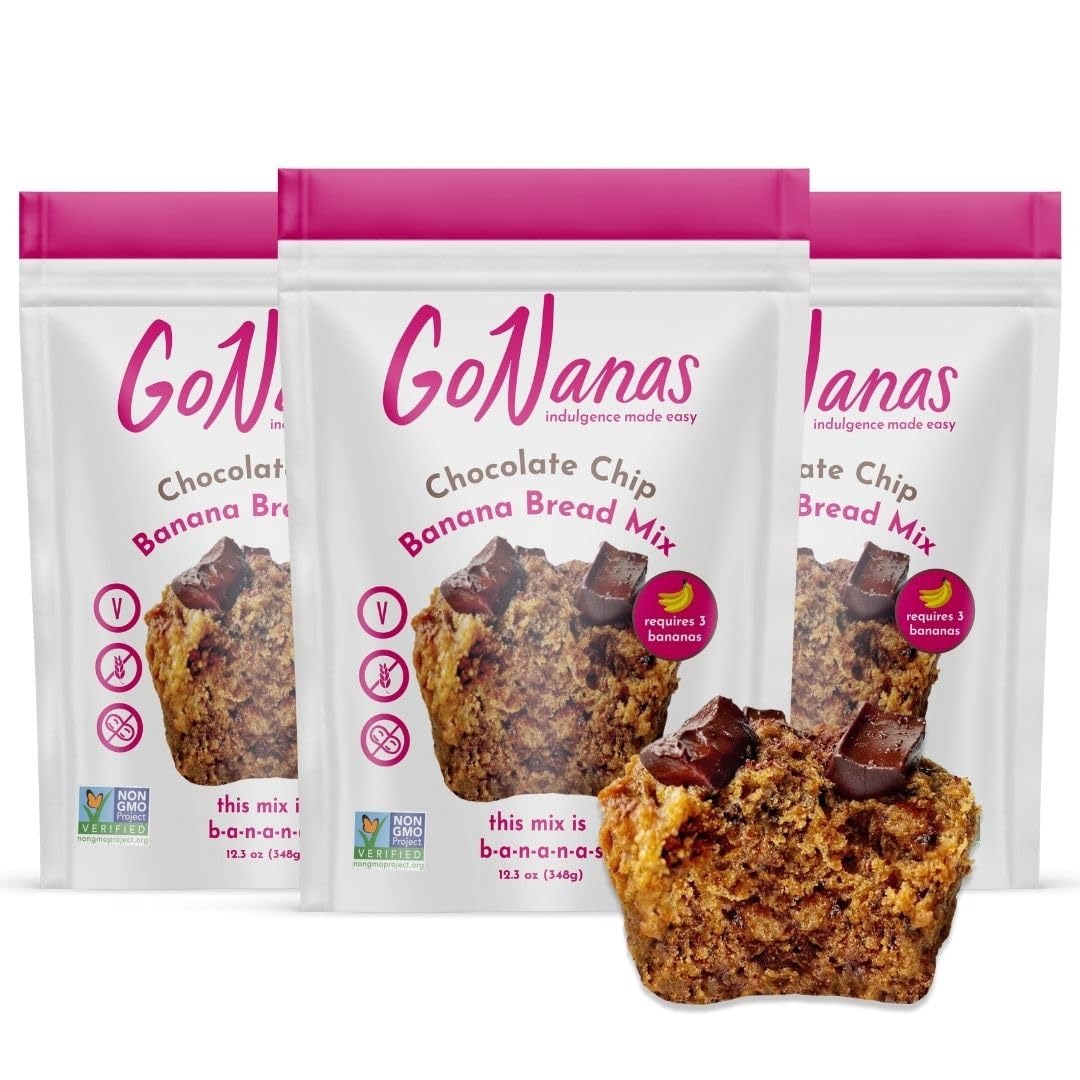
Item Name: GoNanas Chocolate Chip Oat Flour Banana Bread Mix, Suitable for Plant Based Vegan Diets, Gluten Free Dairy Free Snacks, Healthy Snacks For Adults, Muffin Mix, Nut Free, Cupcakes Dessert, NON-GMO, 3pk
Bullet Point 1: CHOCOLATE CHIP BANANA BREAD MIX comes out of the oven tasty enough to satisfy dessert cravings, but healthy enough to enjoy for breakfast!
Bullet Point 2: TOP ALLERGEN FREE means that your next banana bread snack can be gluten free, nut free, dairy free, egg free, preservative free, or vegan. Made with oat flour and great with whatever milk alternative and oil type you and your loved ones enjoy.
Bullet Point 3: EASY AND DELICIOUS. This mix can be made with only a few ingredients and makes for a perfect baking activity to do with kids, yielding the perfect healthy snack to savor. Denser than your average banana bread, sweet and with plenty of cinnamon goodness!
Bullet Point 4: ONE BAG MAKES 12 BANANA MUFFINS or one loaf of banana bread. In the unlikely event that a batch doesn’t get eaten immediately, cover leftovers and store them for three days at room temperature, five to seven days in the fridge, or six months in the freezer.
Bullet Point 5: AS SEEN IN Buzzfeed, Forbes, Kitchn, USA Today, VegNews, and Morning Brew. We are a women owned business and source all of our ingredients from USA purveyors for a product that we are proud of in terms of flavor, quality, and supply chain impact.
Product Description: GoNanas is #notyournanas banana bread. All of our better-for-you banana bread mixes are vegan, gluten free, top allergen free, and only require you to have common ingredients on hand - bananas, maple syrup or honey, oil, and milk - making them super easy to make and great for the whole family. Women owned company making vegan snacks that are dairy free, nut free, made with US ingredients, and delicious!
Value: 39.9
Unit: Ounce

Price: 7.99